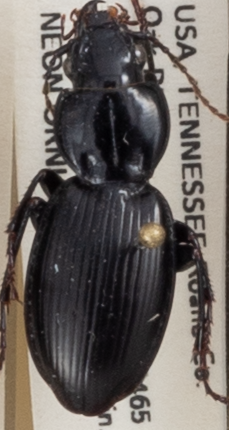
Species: Cyclotrachelus fucatus
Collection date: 2019-04-17
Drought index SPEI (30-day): -0.276
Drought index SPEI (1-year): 2.09
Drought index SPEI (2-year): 2.09